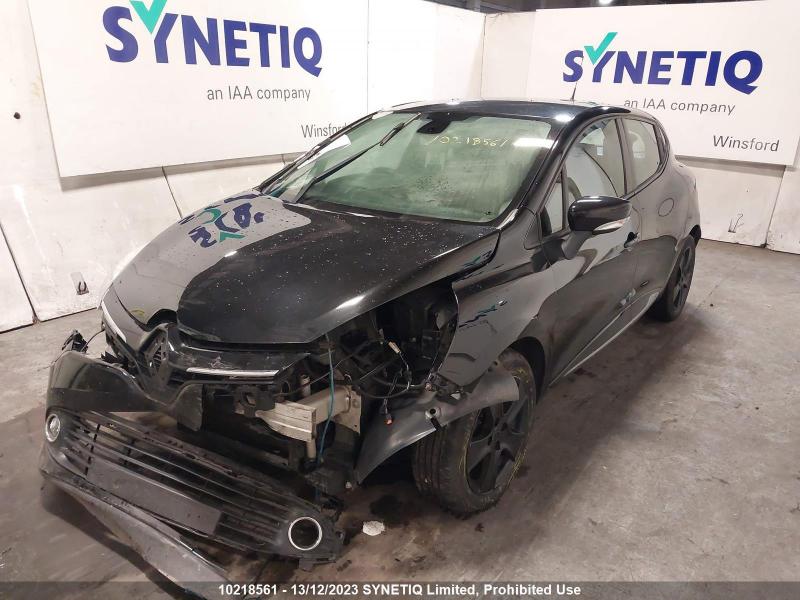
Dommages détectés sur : plaque d'immatriculation avant, pare-choc avant, feu avant gauche, aile avant gauche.
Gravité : majeur